Jan van der Croon

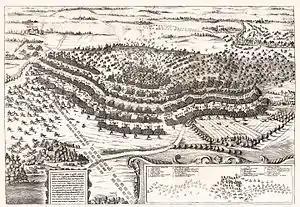
Battle of Breitenfeld 1642

In 1640, Croon distinguished himself in the recapture of the castle and town of Lubin, and was proposed for promotion by his superior Martin Maximilian von der Goltz. On 28 August 1640, Emperor Ferdinand III appointed Croon colonel and commander of the dragoon regiment D'Espaigne, whose previous holder had died. Croon had thus risen to become one of the few non-noble regiment holders. From then on, he earned money directly from its operations as a war contractor. With the regiment, he took part in the siege of Hirschberg in September 1640 and the recapture of Görlitz during the summer of 1641. At the end of May 1642, under Franz Albrecht of Saxe-Lauenburg, he participated in the failed relief of the Swedish-besieged fortress of Schweidnitz, during which Franz Albrecht was captured and mortally wounded. Croon escaped capture and subsequently led several successful attacks on the Swedes who had moved into Moravia, including a raid on the Swedish garrison of Litovel on 5 July. After the imperial army had pushed the Swedes out of Moravia and Silesia, Croon and his dragoons fought on the right wing of the imperial forces at the defeat of Breitenfeld in November.